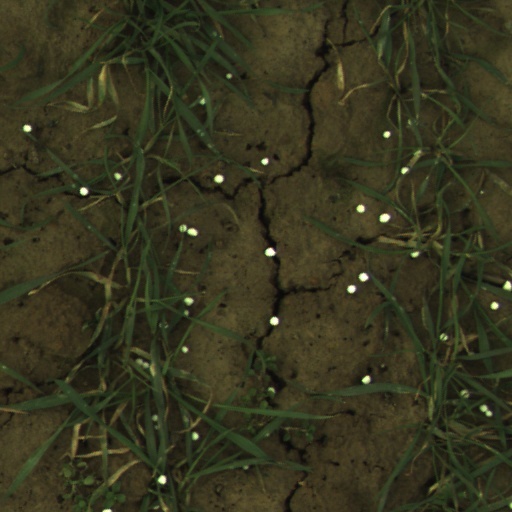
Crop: wheat